Second Battle of Agua Prieta

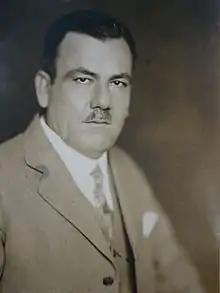
"Gen. Plutarco Calles, the victor of Agua Prieta."

The defending troops at Agua Prieta were led by Gen. Plutarco Calles and many of them were veterans who had already defeated Villa at the Battle of Celaya earlier in the year. Calles, building on Gen. Alvaro Obregon's experience at Celaya, had built extensive fortifications around the city, with deep trenches, barbed wire and numerous machine gun nests.